Ezra Fitch

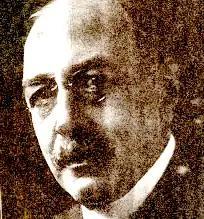
Ezra Fitch in 1930

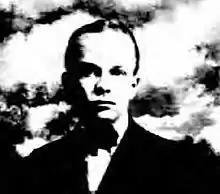
Ezra Fitch, portrait from passport application

Ezra Hasbrouck Fitch was born September 27, 1865, in Coxsackie, Greene County, New York. He was the only child in a Christian family. His parents were Roswell Reed Fitch and Margaretta Wyanna Hasbrouck. Roswell (1841-1888) was the son of Ezra Fitch (1805–1870) and Margaret Reed (1802–1884). Margaretta (1846-1865) was the daughter of Benjamin Louis Hasbrouck (1813–1885) and Margaret Rymph (1812–1880). Ezra's mother died shortly after his birth. His father would remarry, on July 17, 1873, to Helen Eldridge Carswell (1847–1950). She would be referred to as Ezra's mother (though she wasn't biologically). Roswell and Helen had two daughters: Helen Margaret Fitch Cobb (1874–1978) and Eloise Madden Fitch (1880–1902).